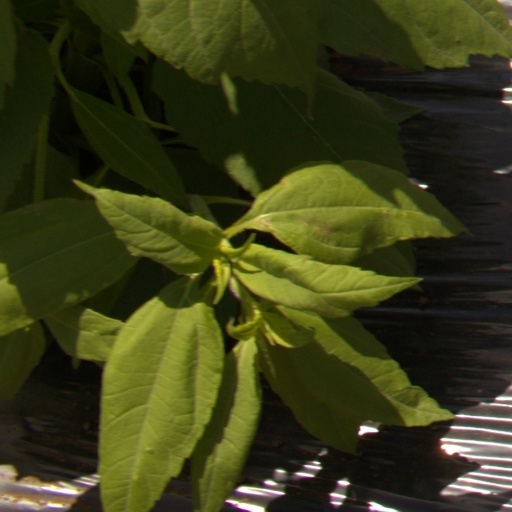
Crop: Jerusalem artichoke